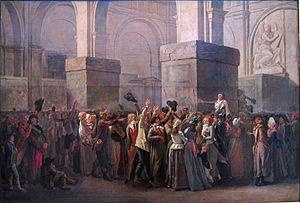
Le palais des Beaux-Arts de Lille est un musée municipal d'art et d'antiquités situé place de la République à Lille, dans la région Hauts-de-France. C'est l’un des plus grands musées de France et le plus grand musée des beaux-arts, en dehors de Paris, en nombre d'œuvres exposées.